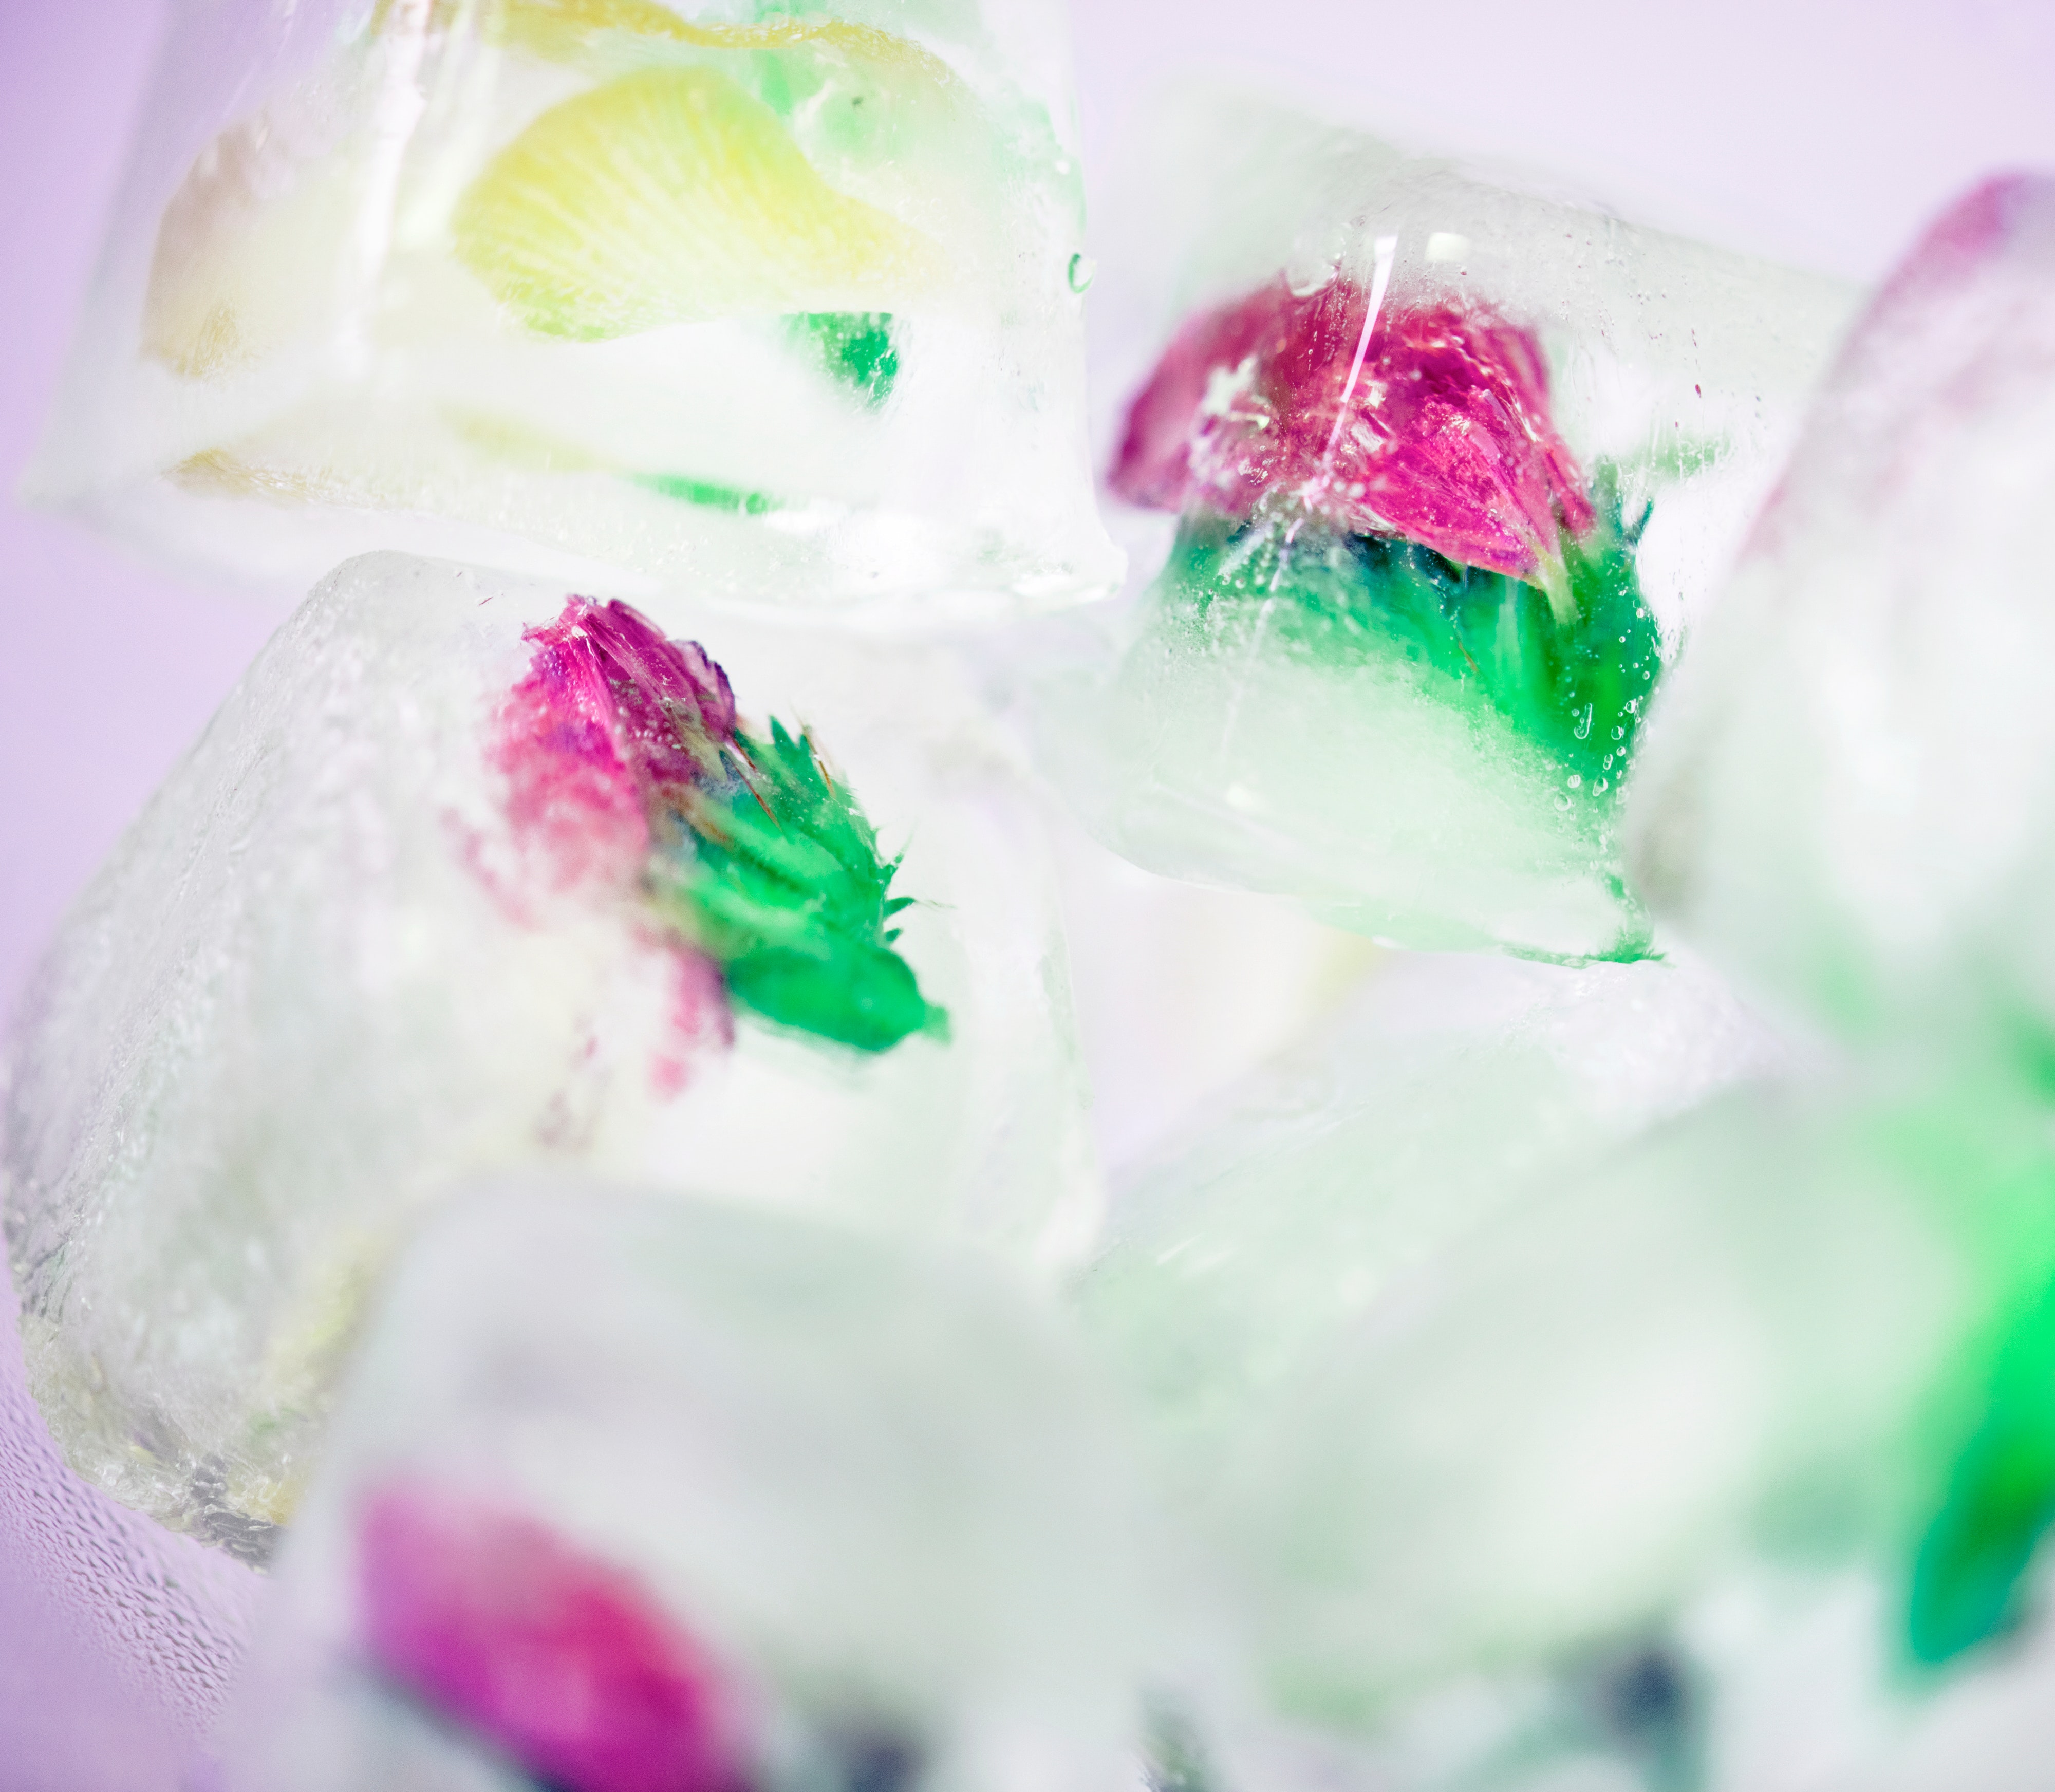
pink, dessert, food, sweetness, plant, cuisine, icing, buttercream